McPherson County Courthouse (Kansas)

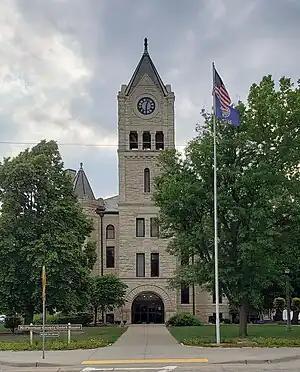

The McPherson County Courthouse in McPherson, Kansas is a historic three-story courthouse that was built in 1893. It was added to the National Historic Register in 1976.